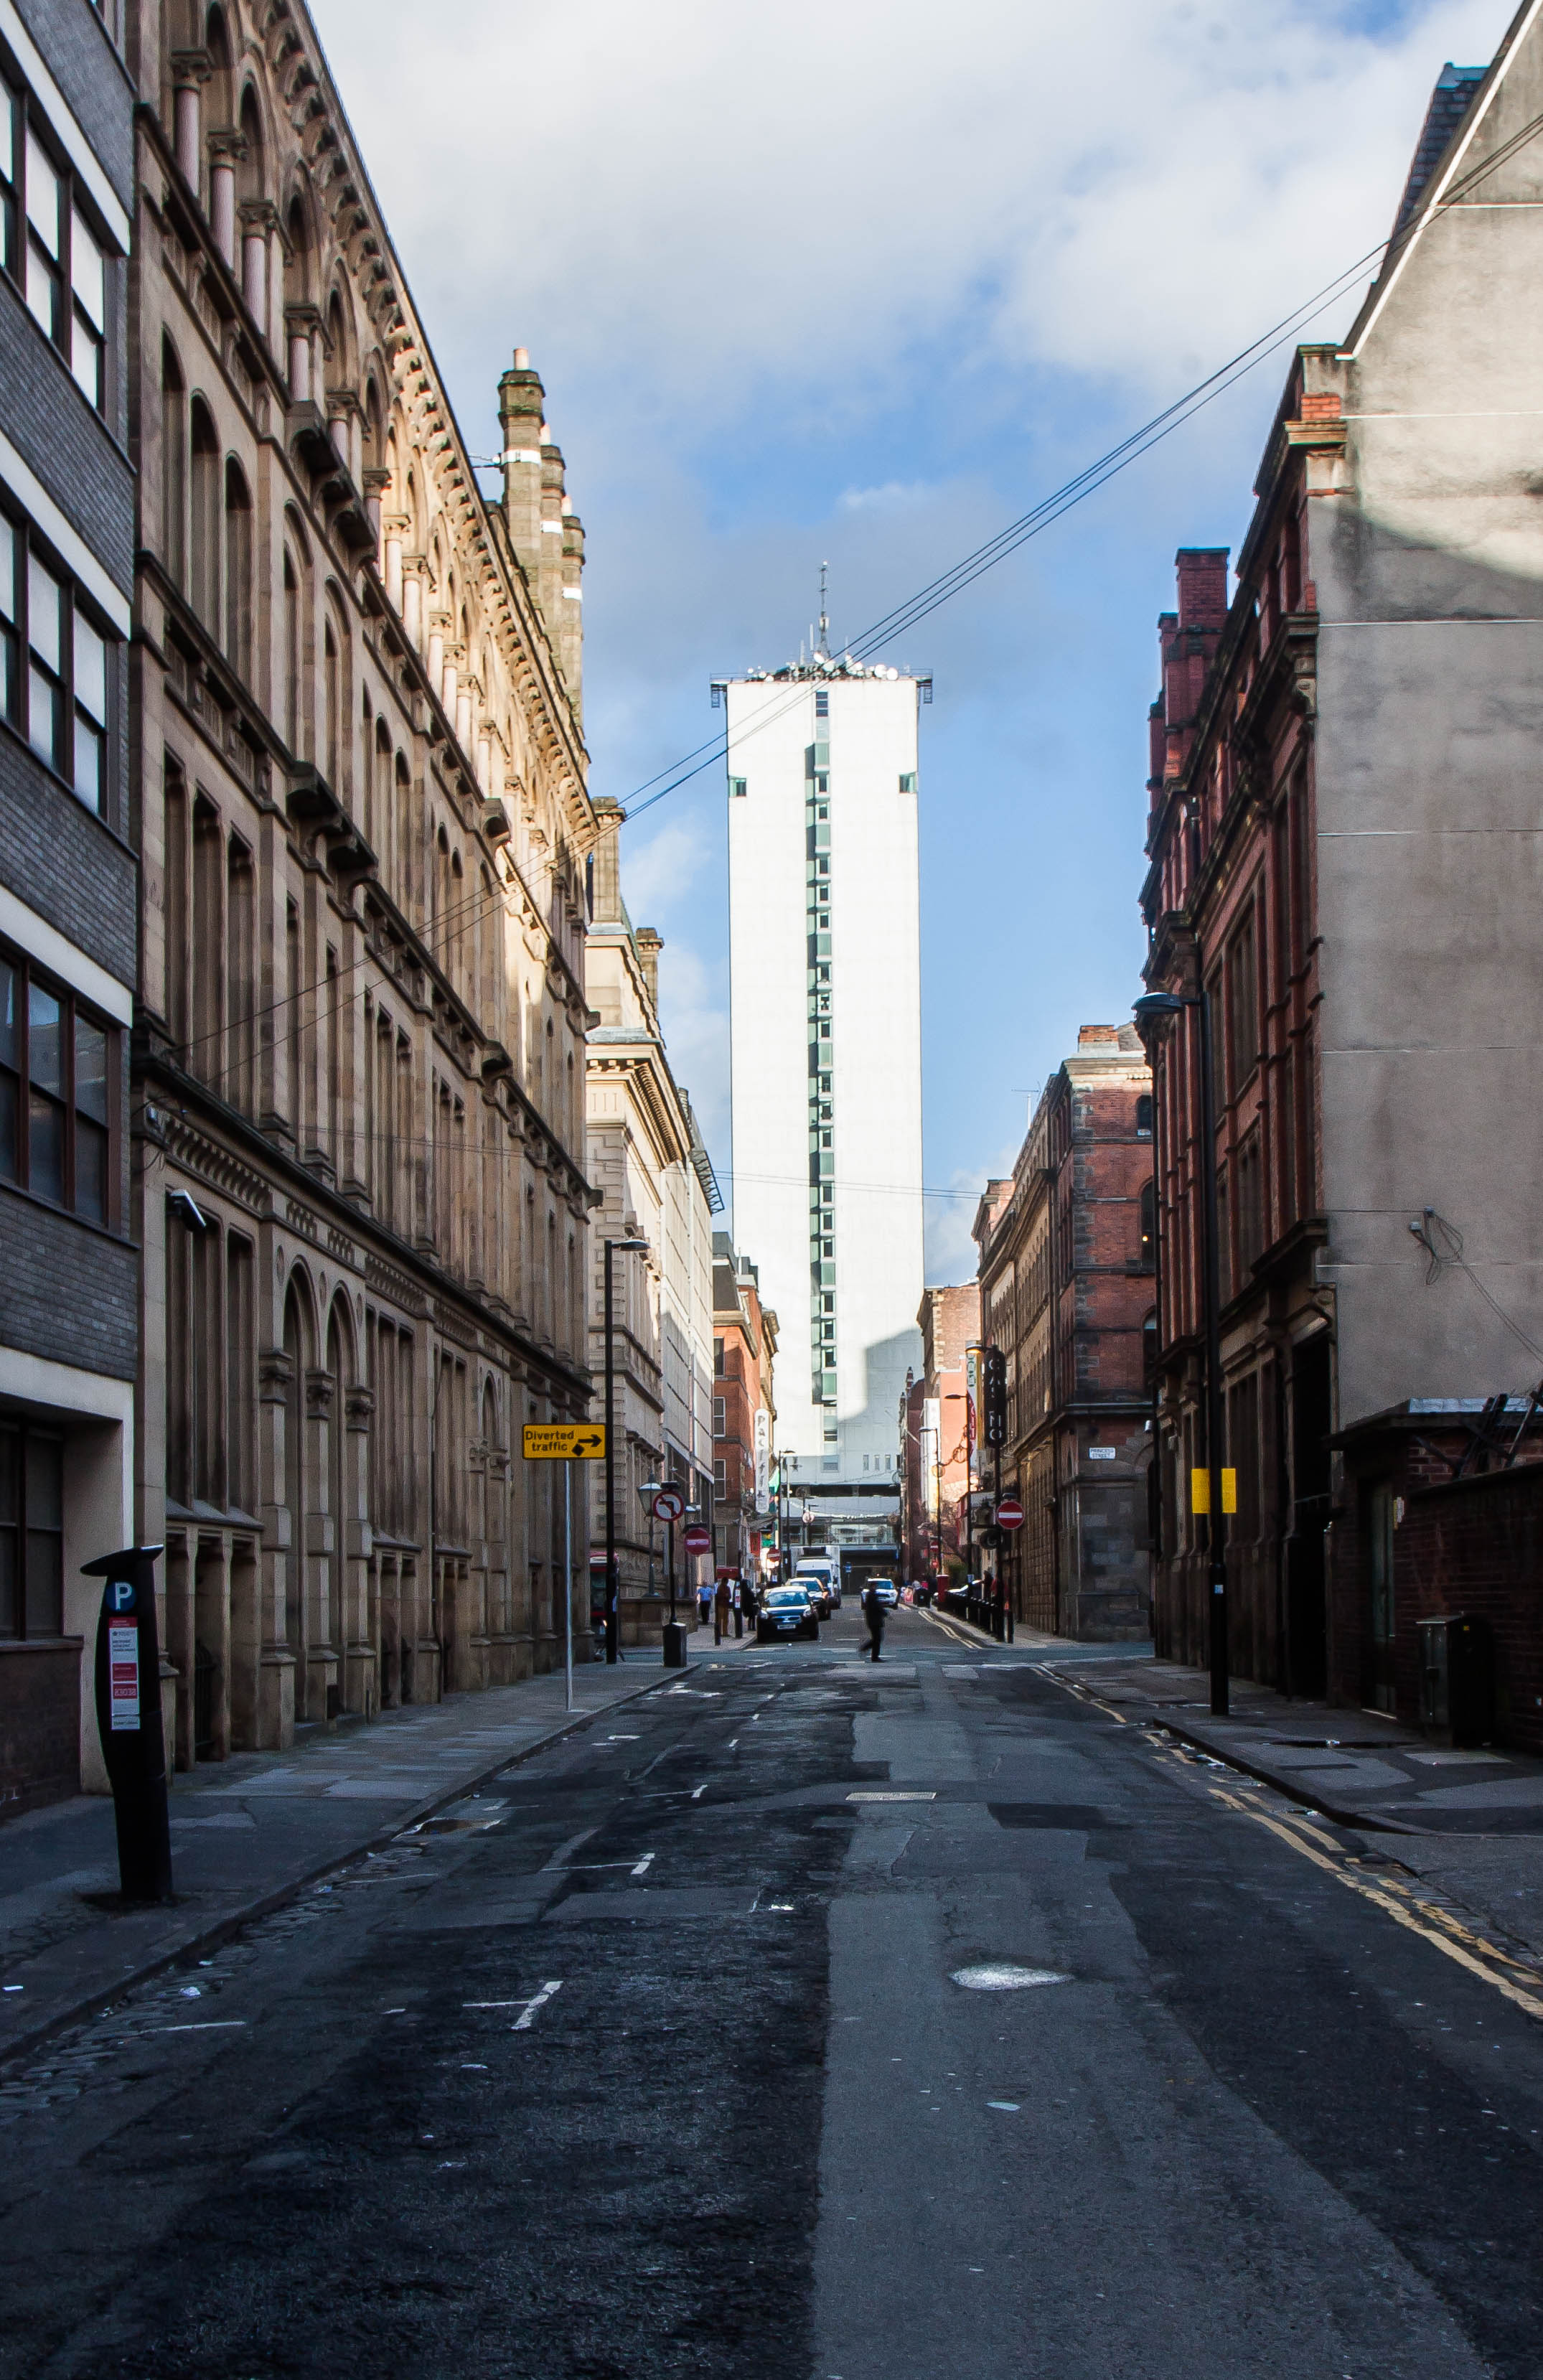
architecture, road, street, town, perspective, alley, city, cityscape, downtown, canon, facade, lane, manchester, canon40d, buildings, infrastructure, whitebuilding, citycentre, manchestercitycentre, britishcity, downtownmanchester, longperspective, manchestercentre, ukcitycentre, britshcity, neighbourhood, urban area, residential area, human settlement, nonbuilding structure